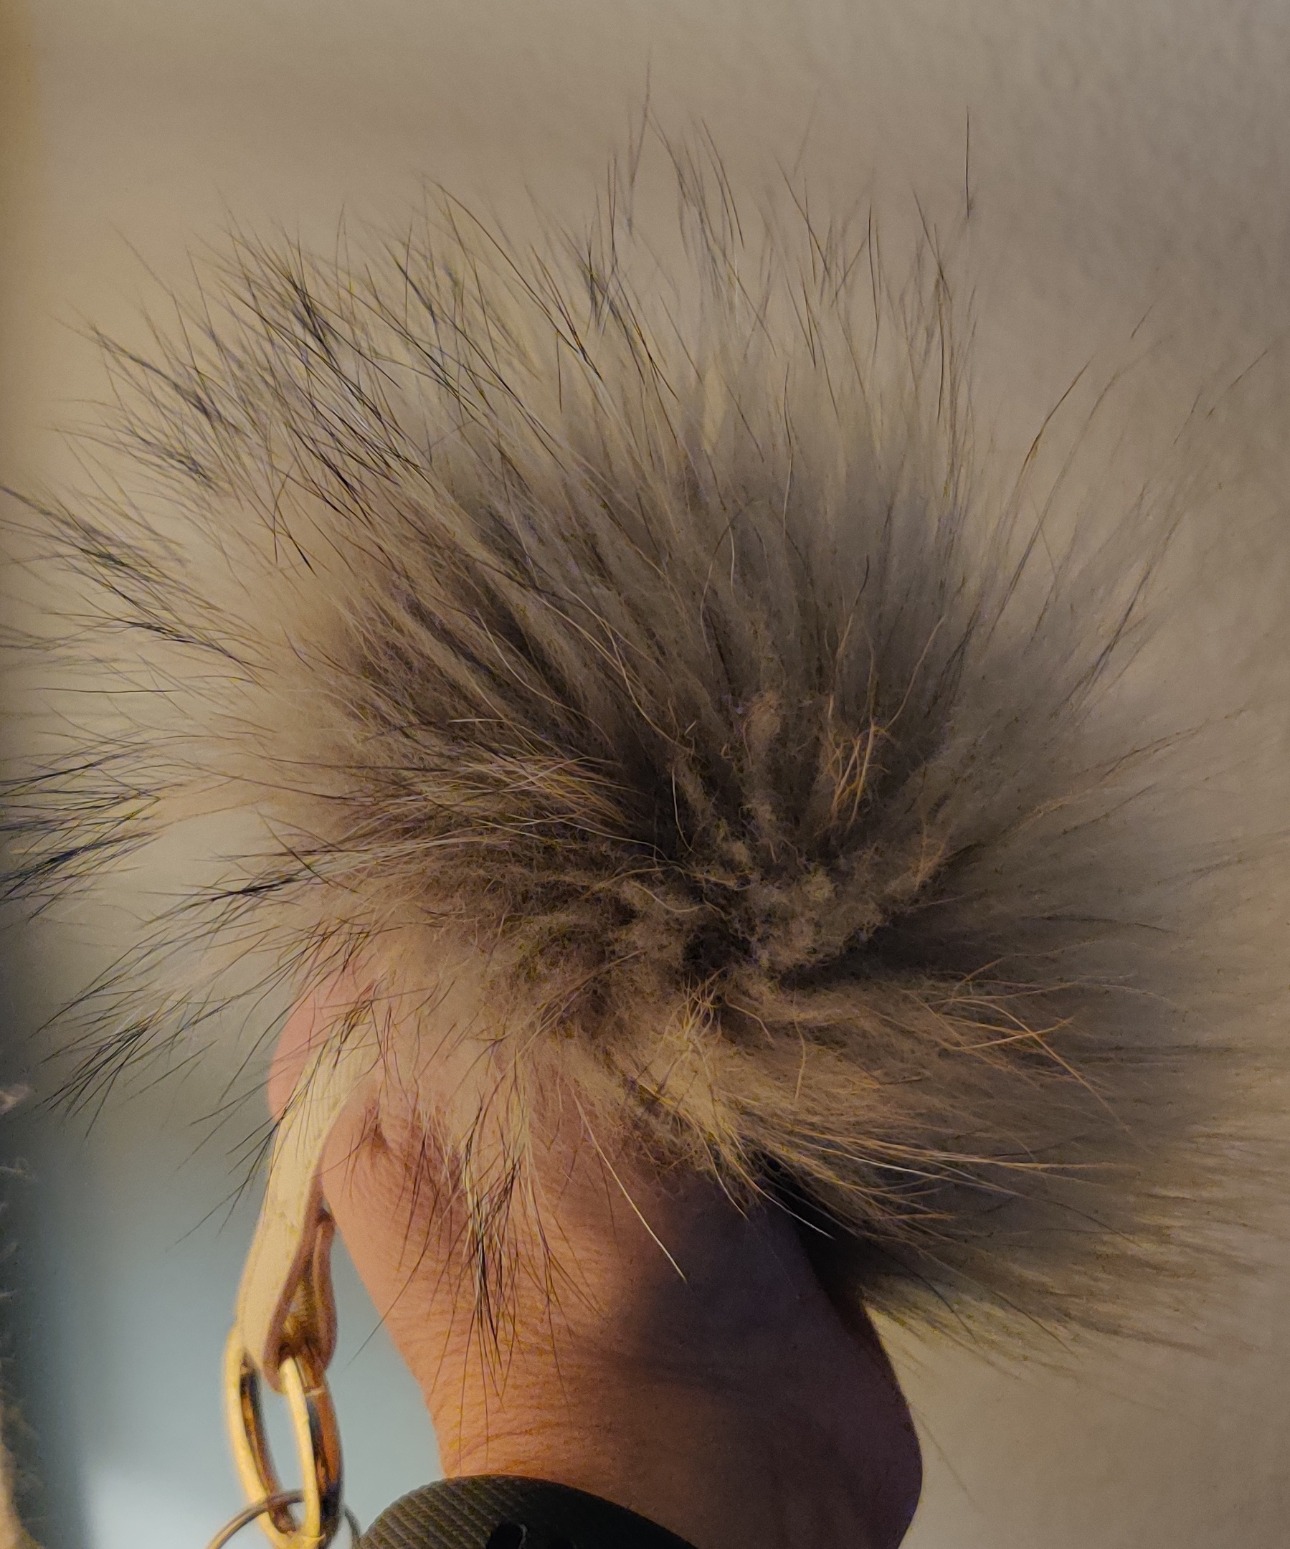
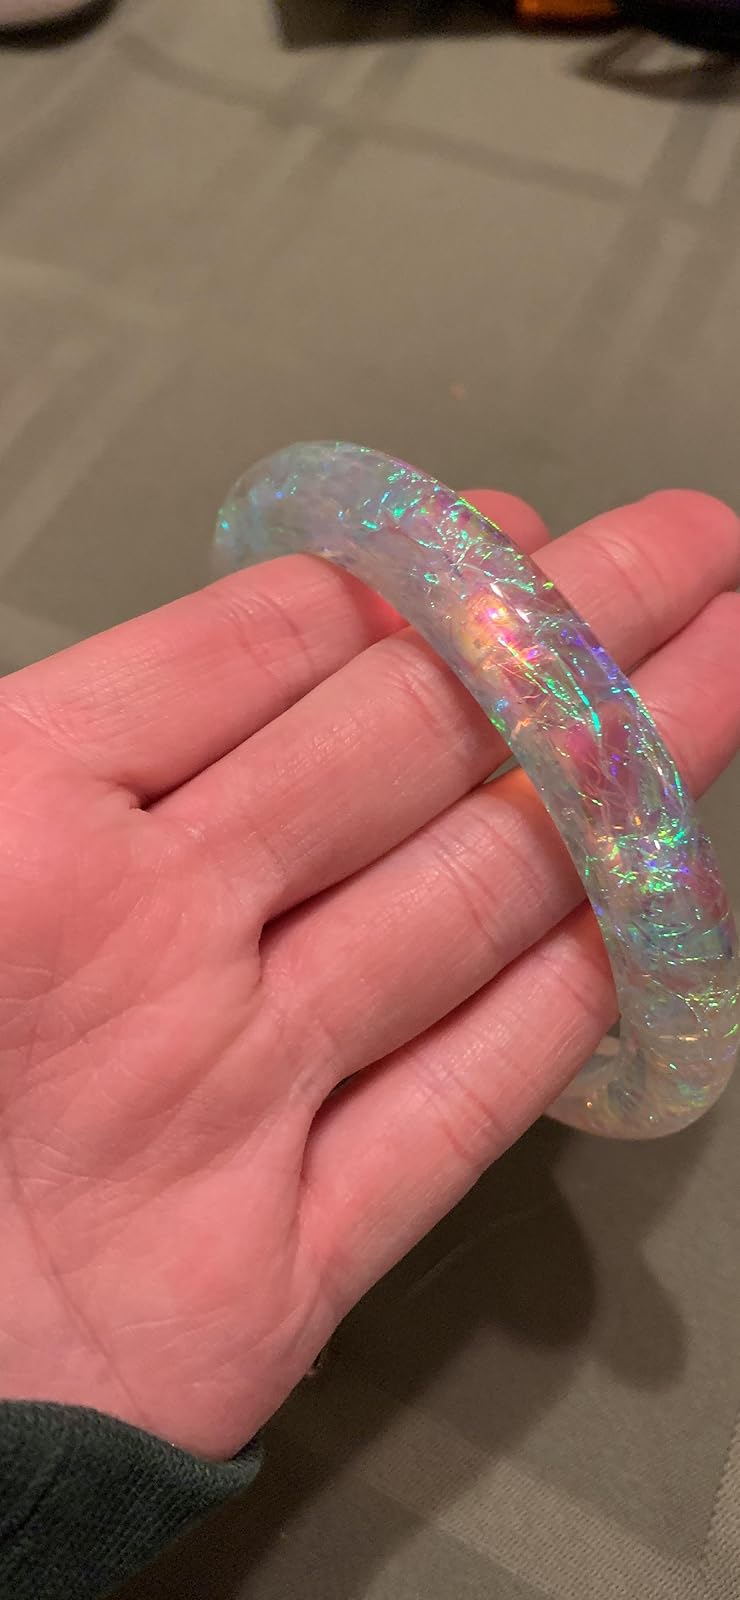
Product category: accessories_keychain
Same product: no